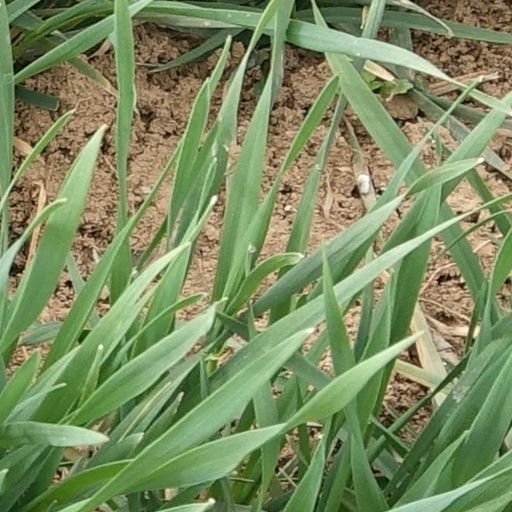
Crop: wheat